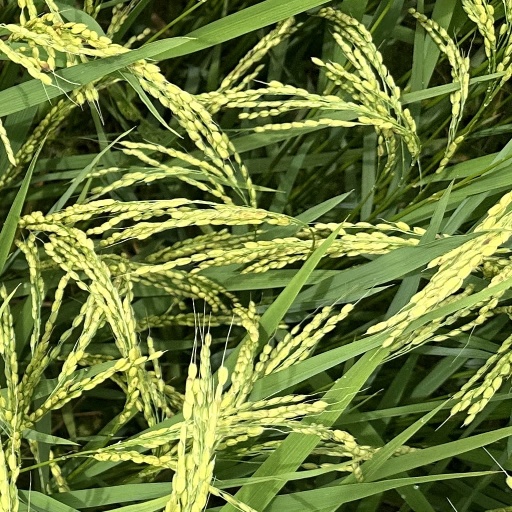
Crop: rice